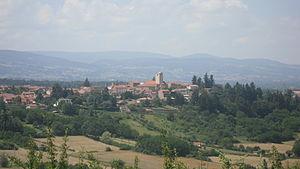
Vue sur le bourg de Villerest.
Villerest est une commune française située dans le département de la Loire en région Auvergne-Rhône-Alpes.
Le Roannais est une région naturelle de France située au nord du département de la Loire et dans la région Auvergne-Rhône-Alpes.